Public library

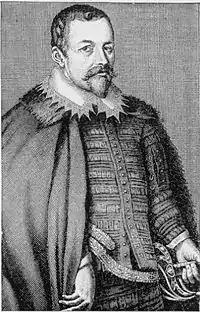
Thomas Bodley founded the Bodleian Library in 1602 as an early public library.

The first libraries consisted of archives of the earliest form of writing – the clay tablets in cuneiform script discovered in temple rooms in Sumer, some dating back to 2600 BC. They appeared five thousand years ago in Southwest Asia's Fertile Crescent, an area that ran from Mesopotamia to the Nile in Africa. Known as the cradle of civilization, the Fertile Crescent was likewise the birthplace of writing, sometime before 3000 BC. (Murray, Stuart A.P.) These first libraries, which mainly consisted of the records of commercial transactions or inventories, mark the end of prehistory and the start of history.